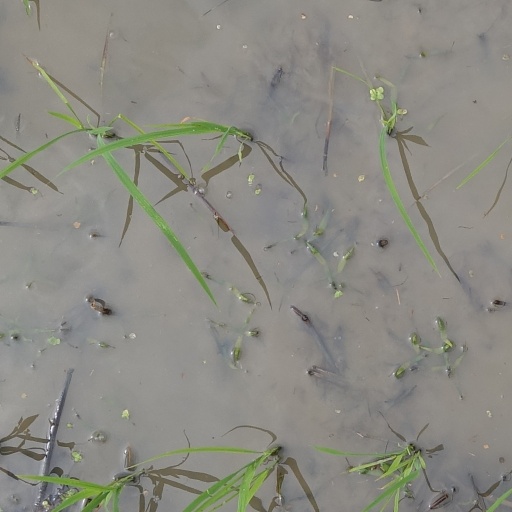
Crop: rice